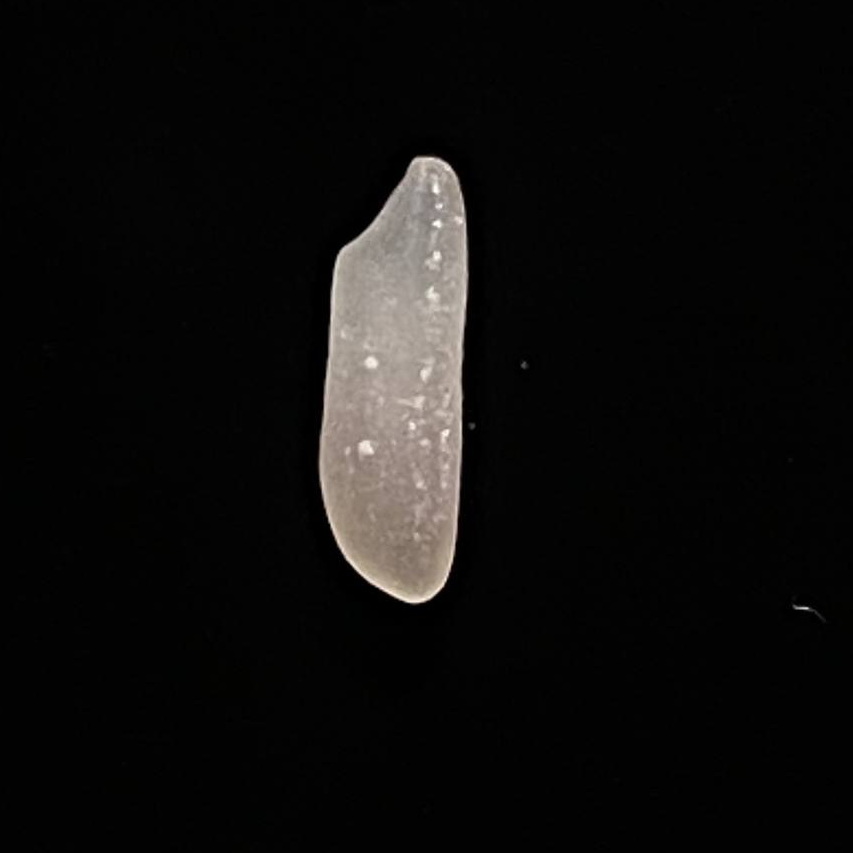
Rice variety: Shampakatari